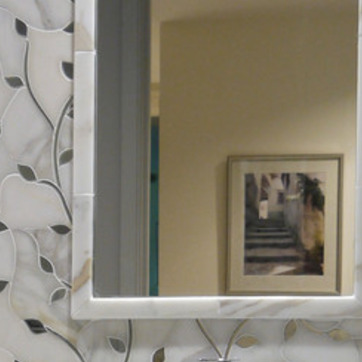
Material: mirror